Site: brandenburg
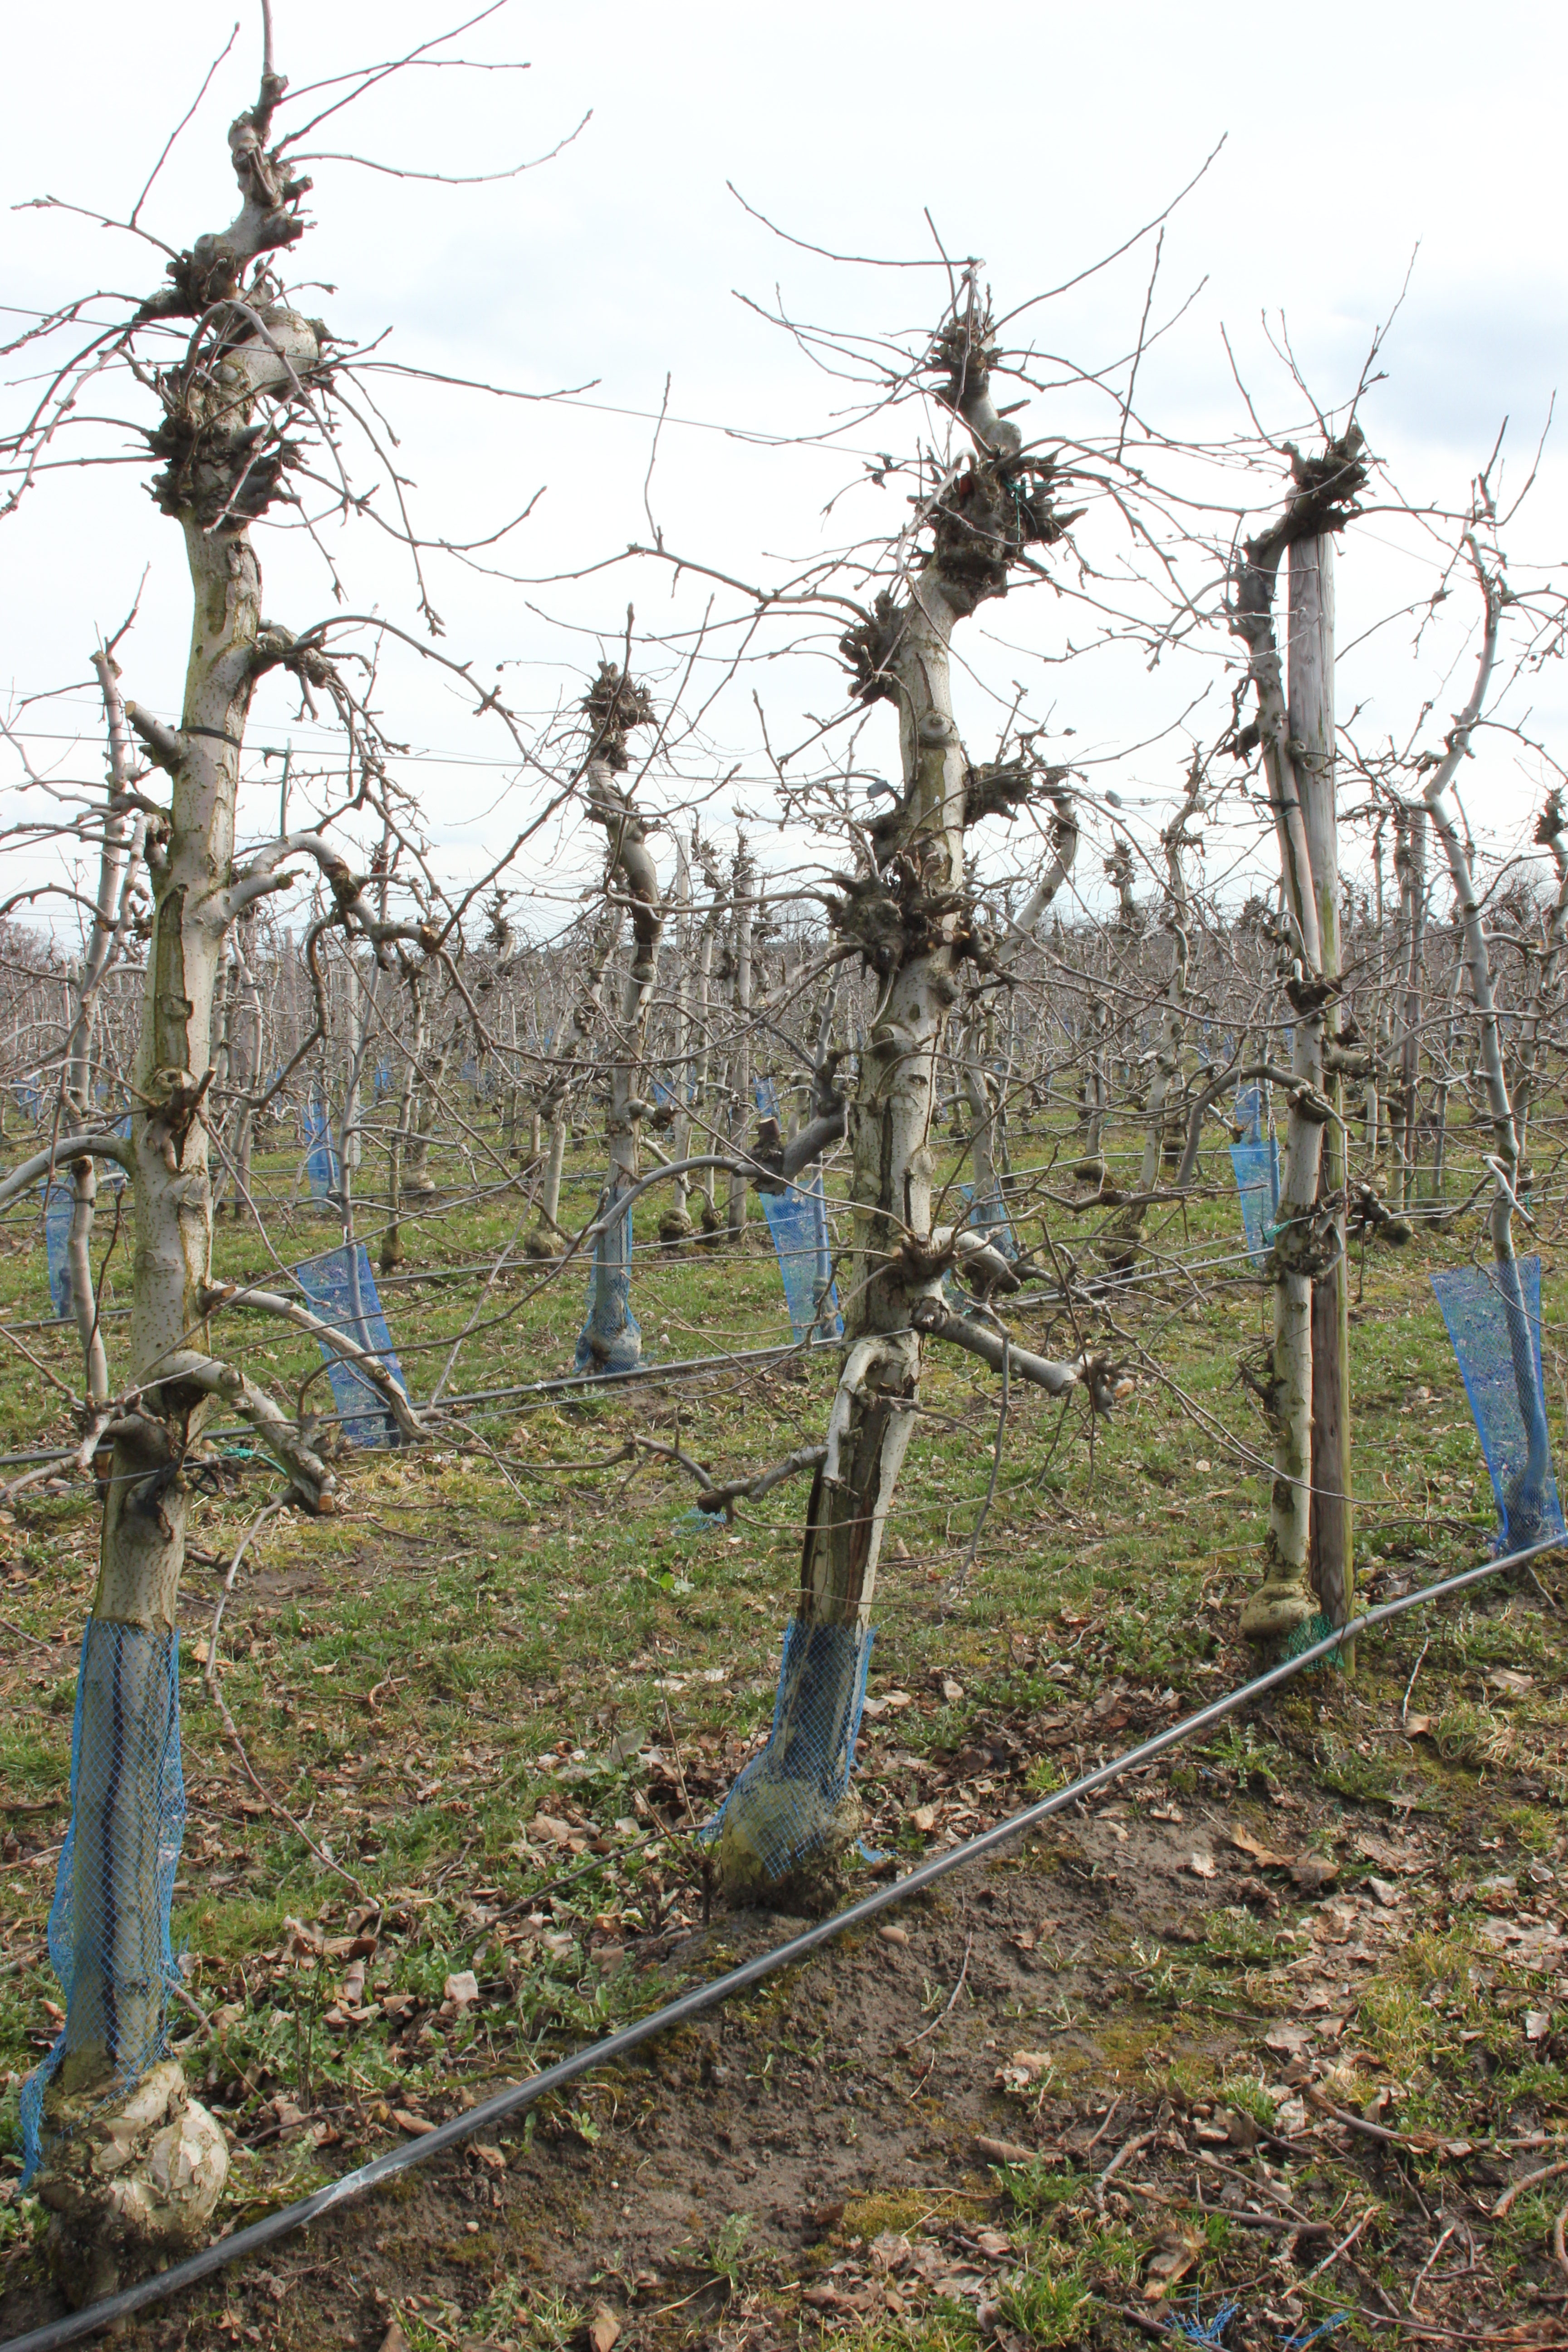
Growth stage (BBCH 01): Bud development